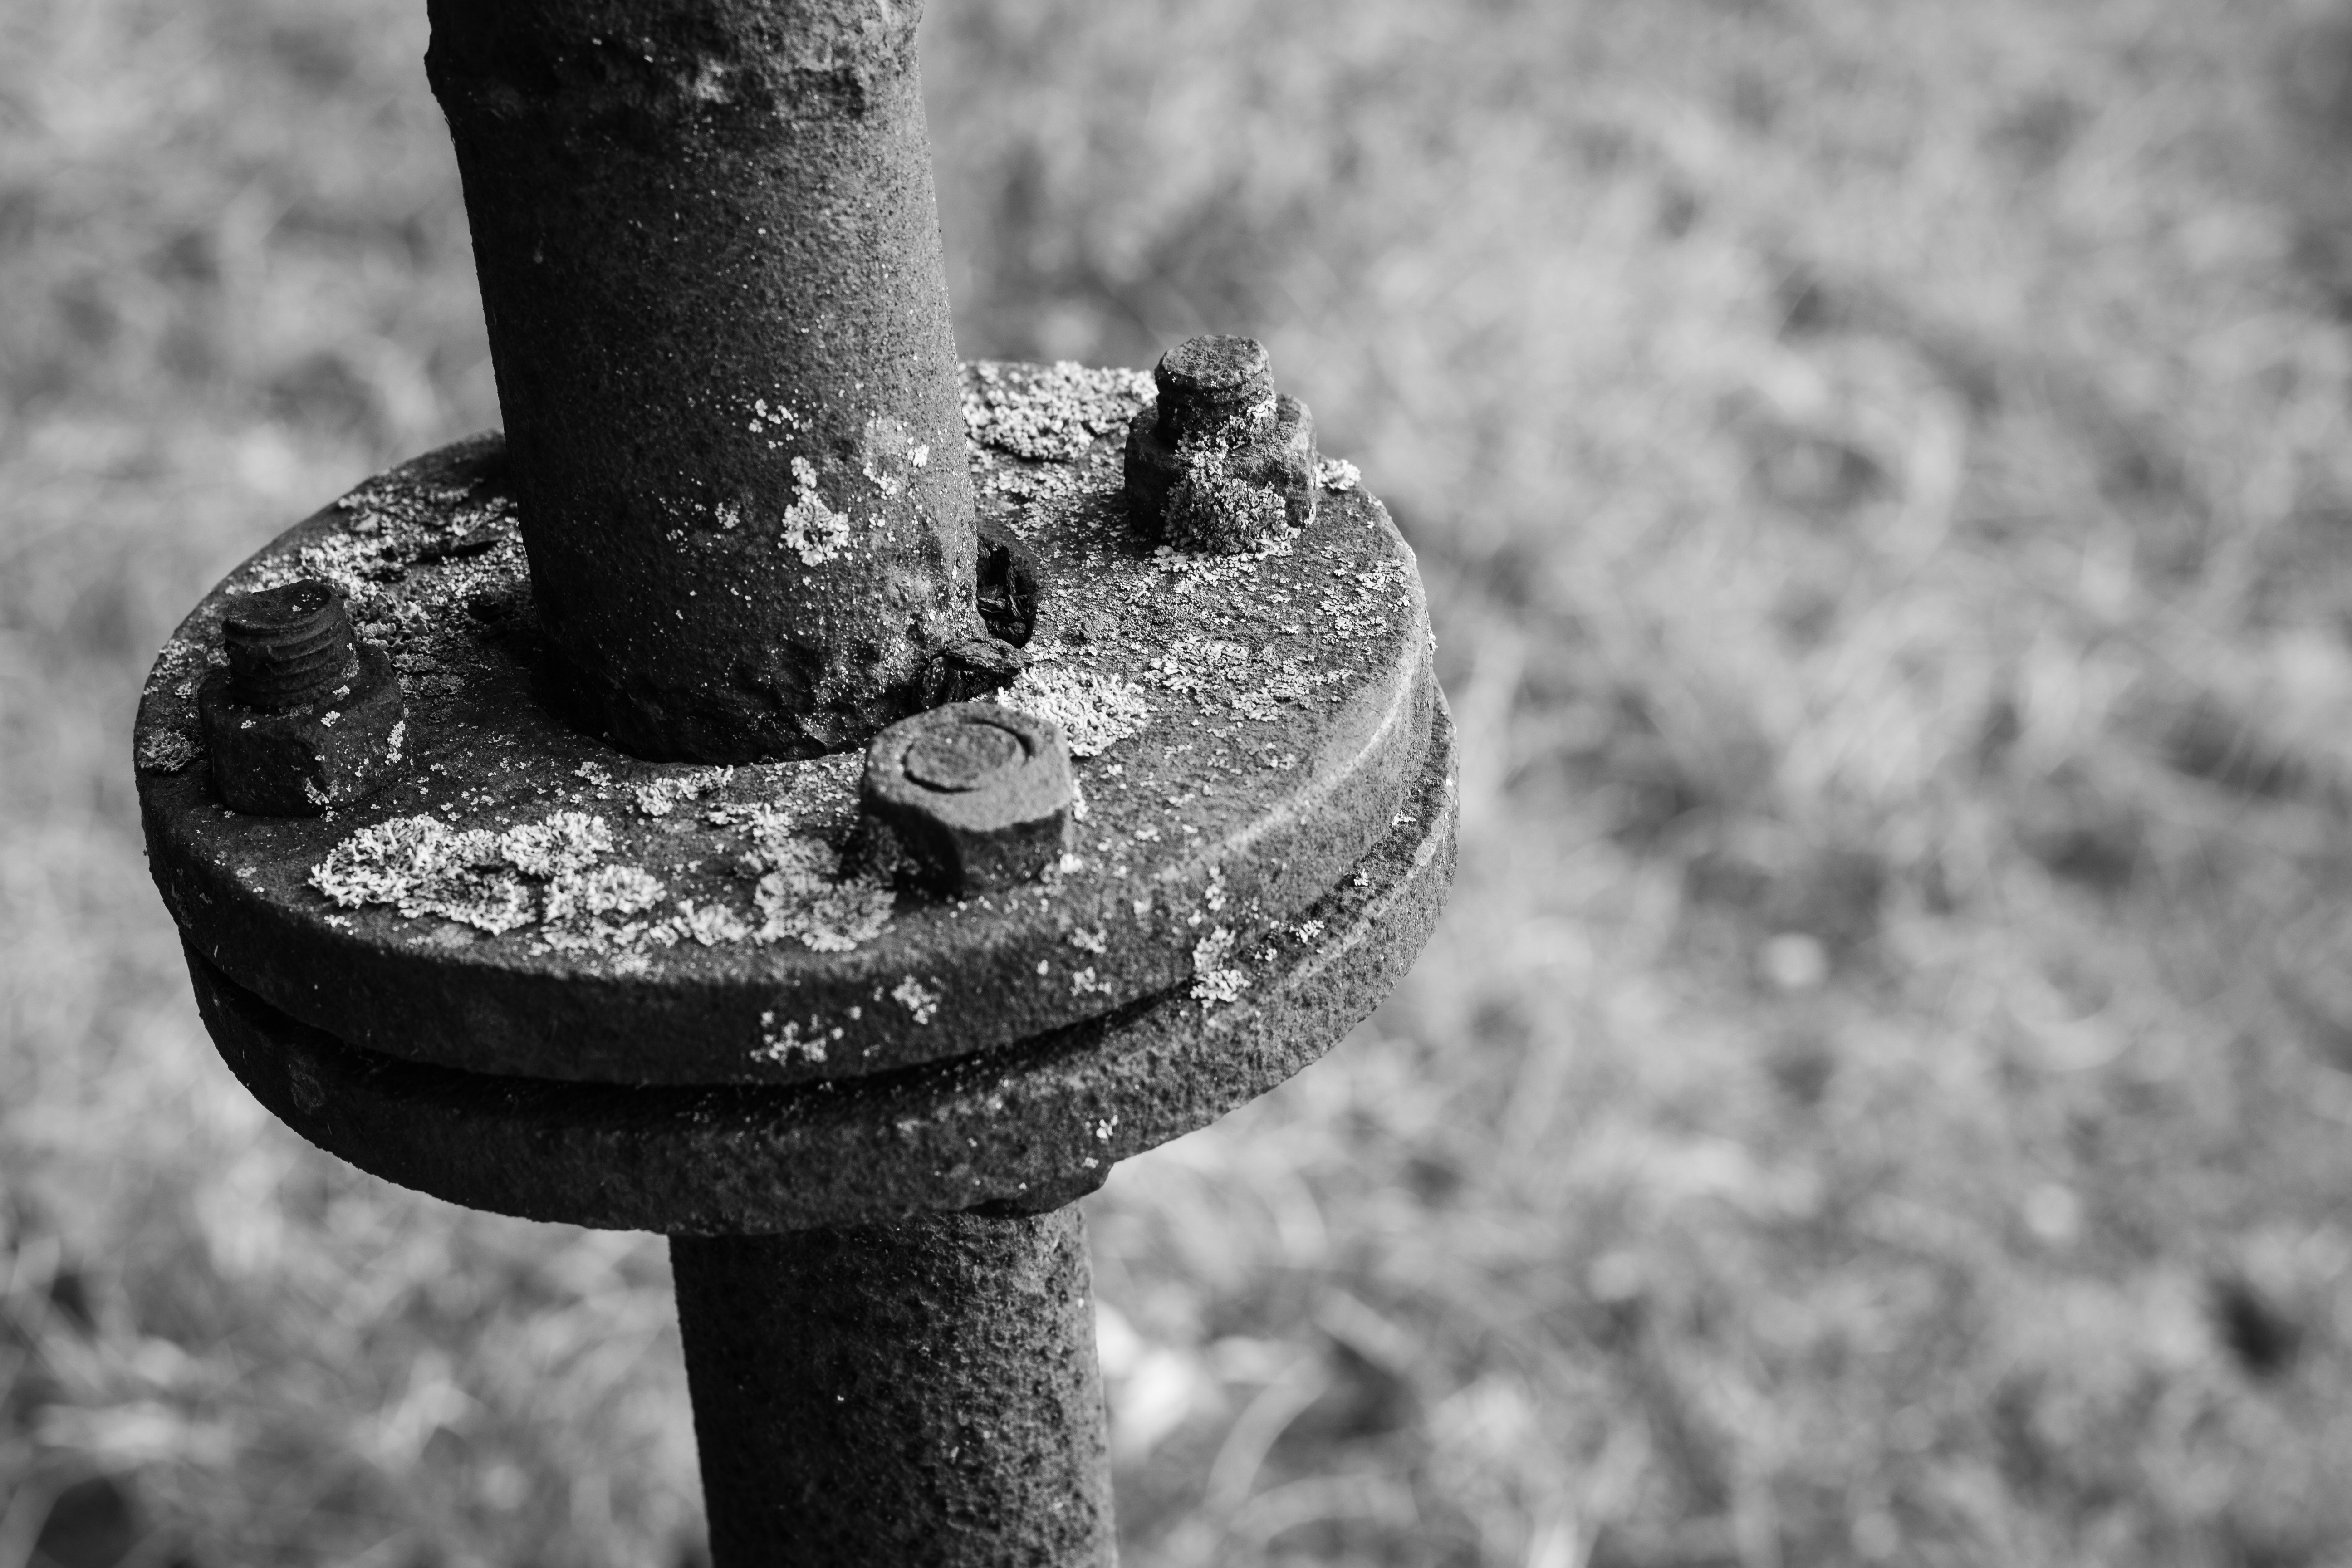
water, nature, grass, snow, black and white, architecture, technology, white, photography, countryside, tube, building, atmosphere, tunnel, steel, entrance, macro, natural, metal, soil, industry, black, monochrome, close, screw, close up, matrix, iron, detail, irons, macro photography, the screws, admiration, the growth of the, the passage of the, monochrome photography